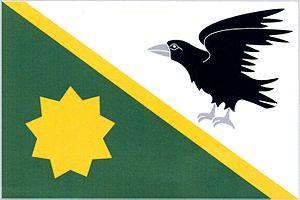
Vranov est une commune du district de Benešov, dans la région de Bohême-Centrale, en Tchéquie. Sa population s'élevait à 418 habitants en 2020.